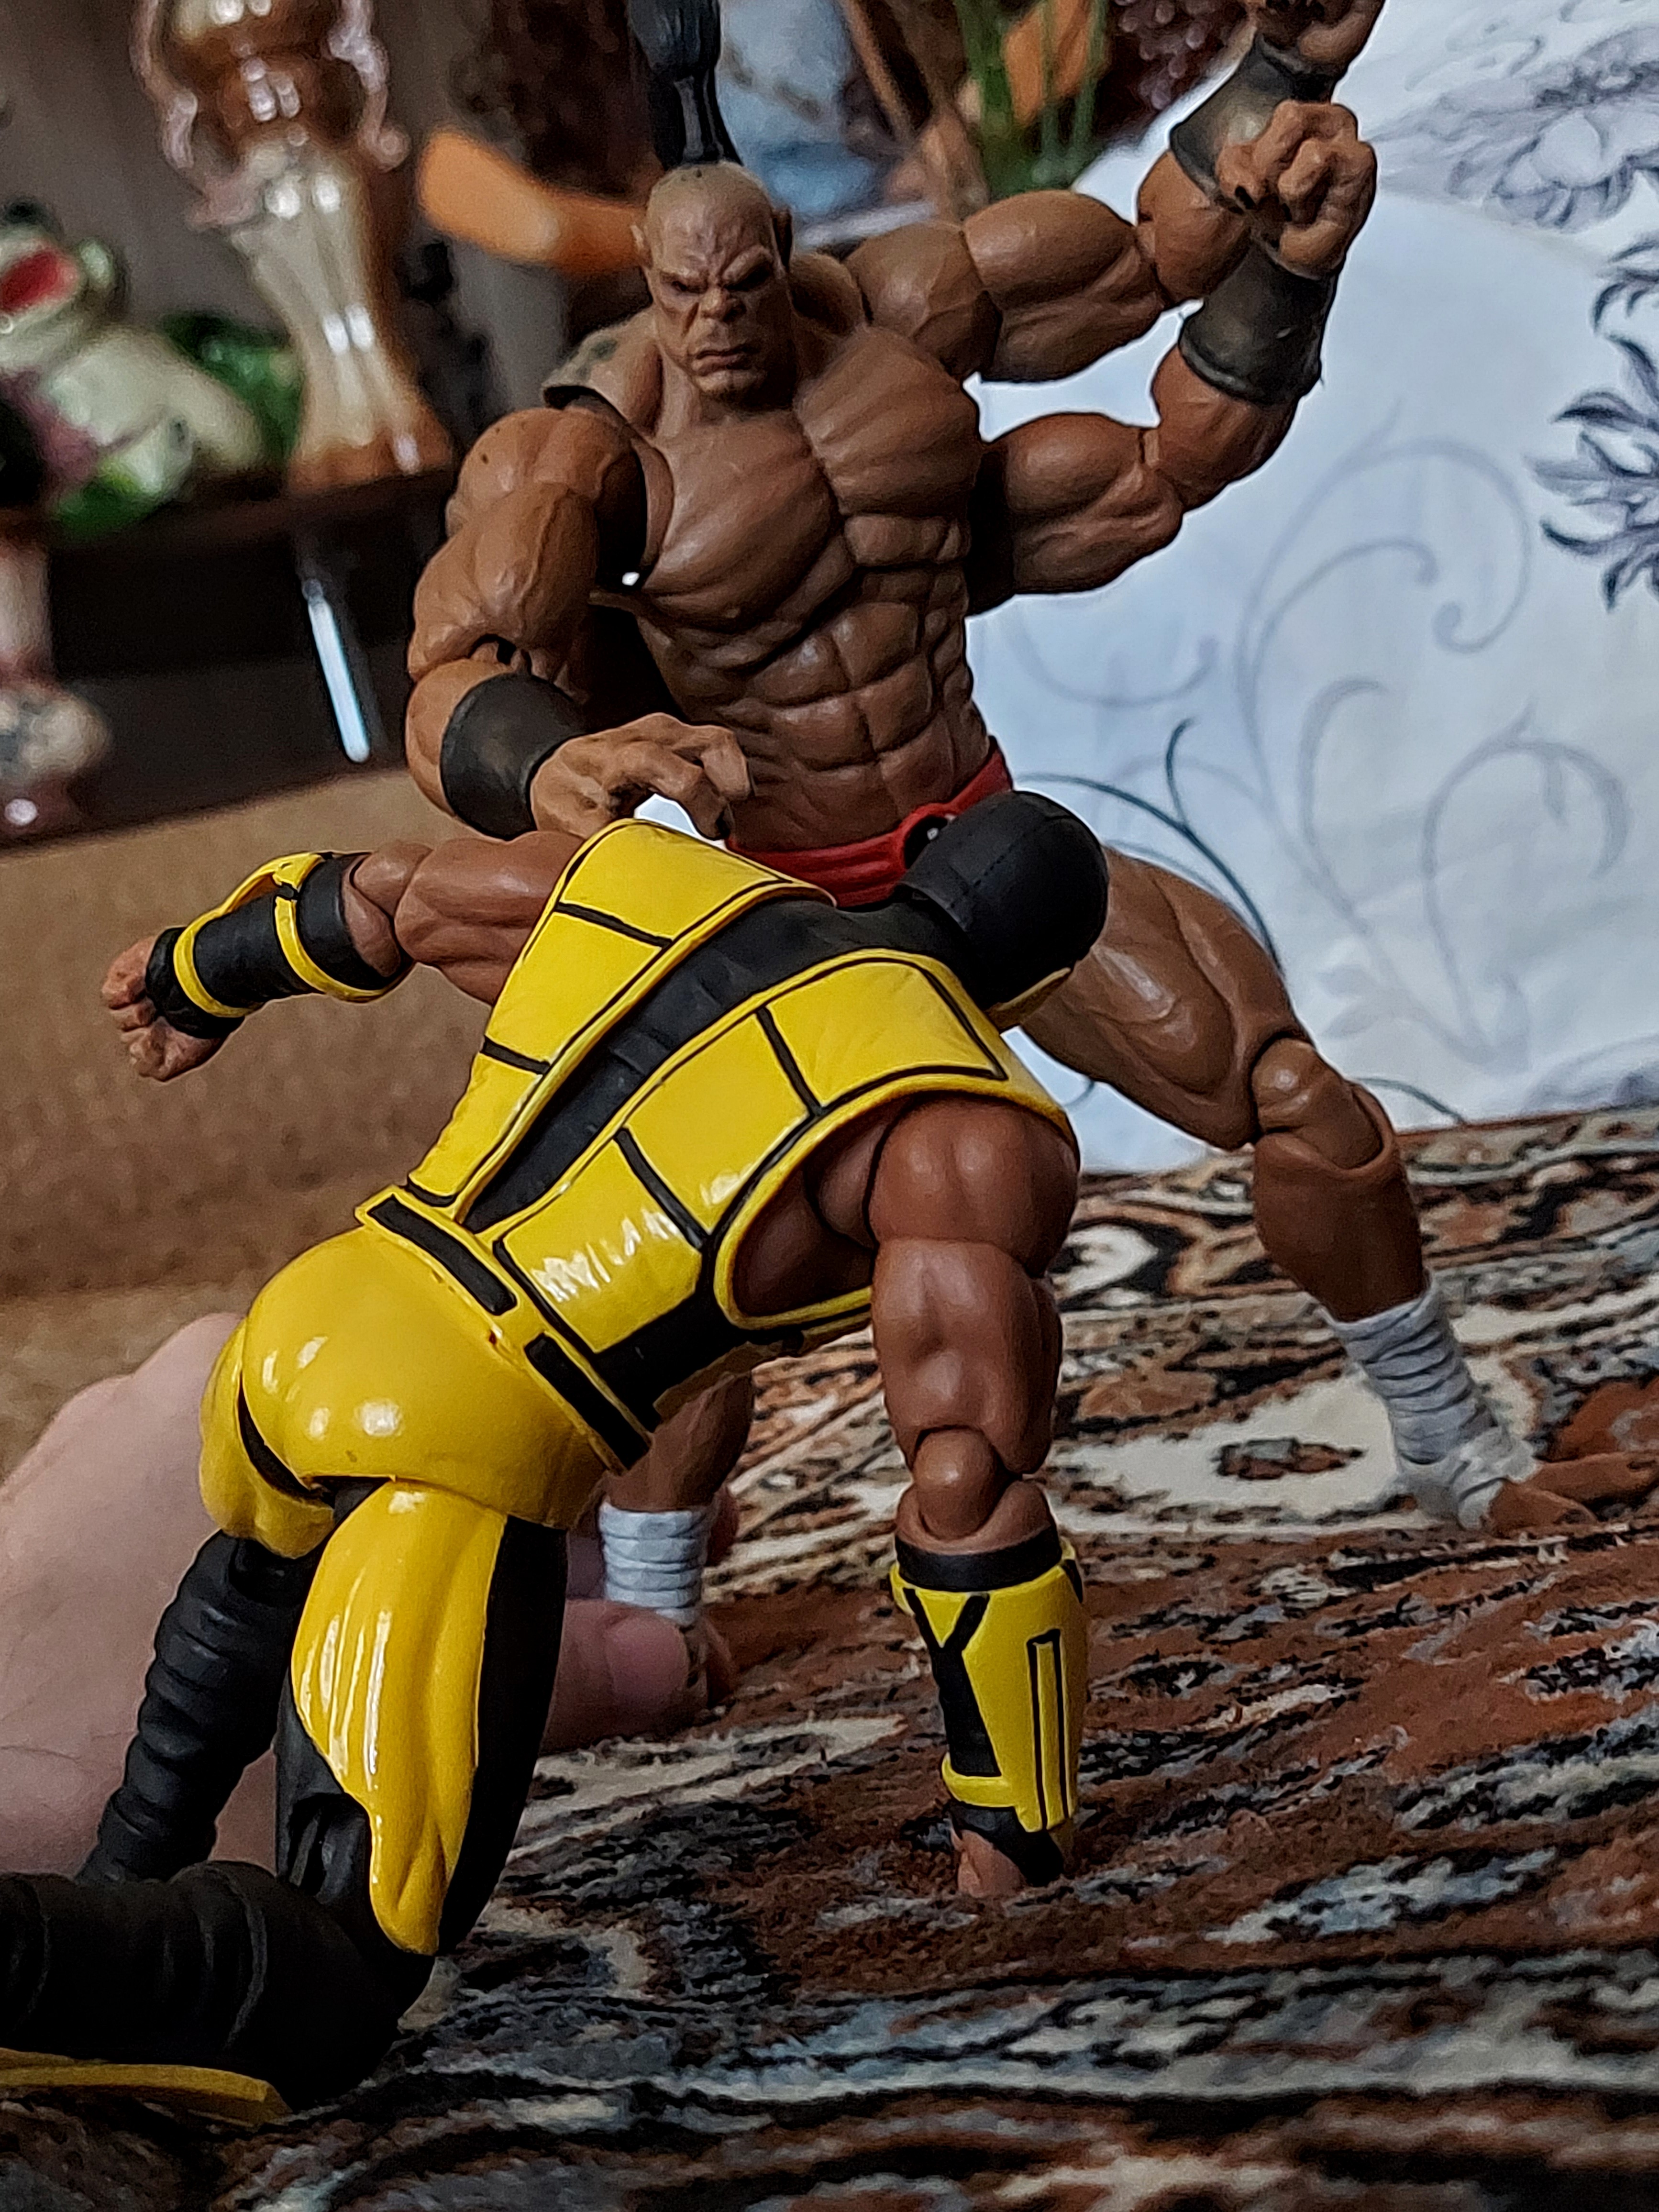
Shokan, storm, collectibles, warrior, fighter, action, figure, shorts, thigh, toy, competition event, bodybuilder, championship, sports, wrestling, contact sport, event, art, combat sport, action figure, grappling, underpants, physical fitness, tournament, fictional character, bodybuilding, player, Barechested, mythology, fiction, competition, chest, entertainment, comics, costume, individual sports, hero